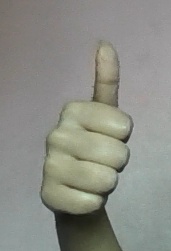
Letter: aleff